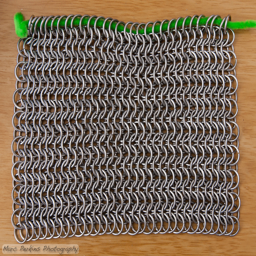
in just a week my friend went from having rows of rings to this ~ 8 square sheet .